Lost Vegas: Tim Burton

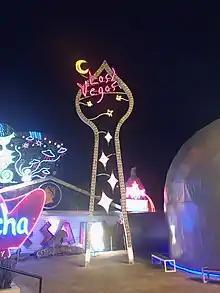
The "Lost Vegas Sign Tower" in "Lost Vegas" at the Neon Museum

Lost Vegas: Tim Burton was an art exhibition by Tim Burton at the Neon Museum in Las Vegas, Nevada in the United States. The exhibition ran from October 15, 2019, through February 15, 2020. It was Burton's first American exhibition since 2009.